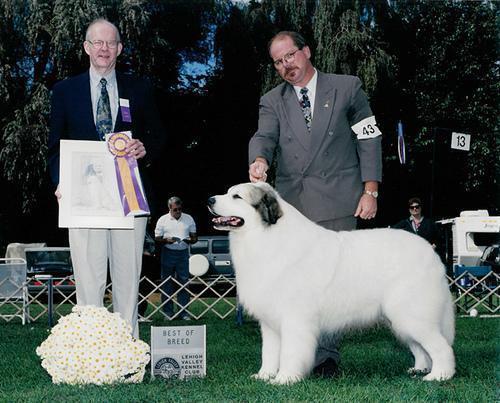
Great_Pyrenees